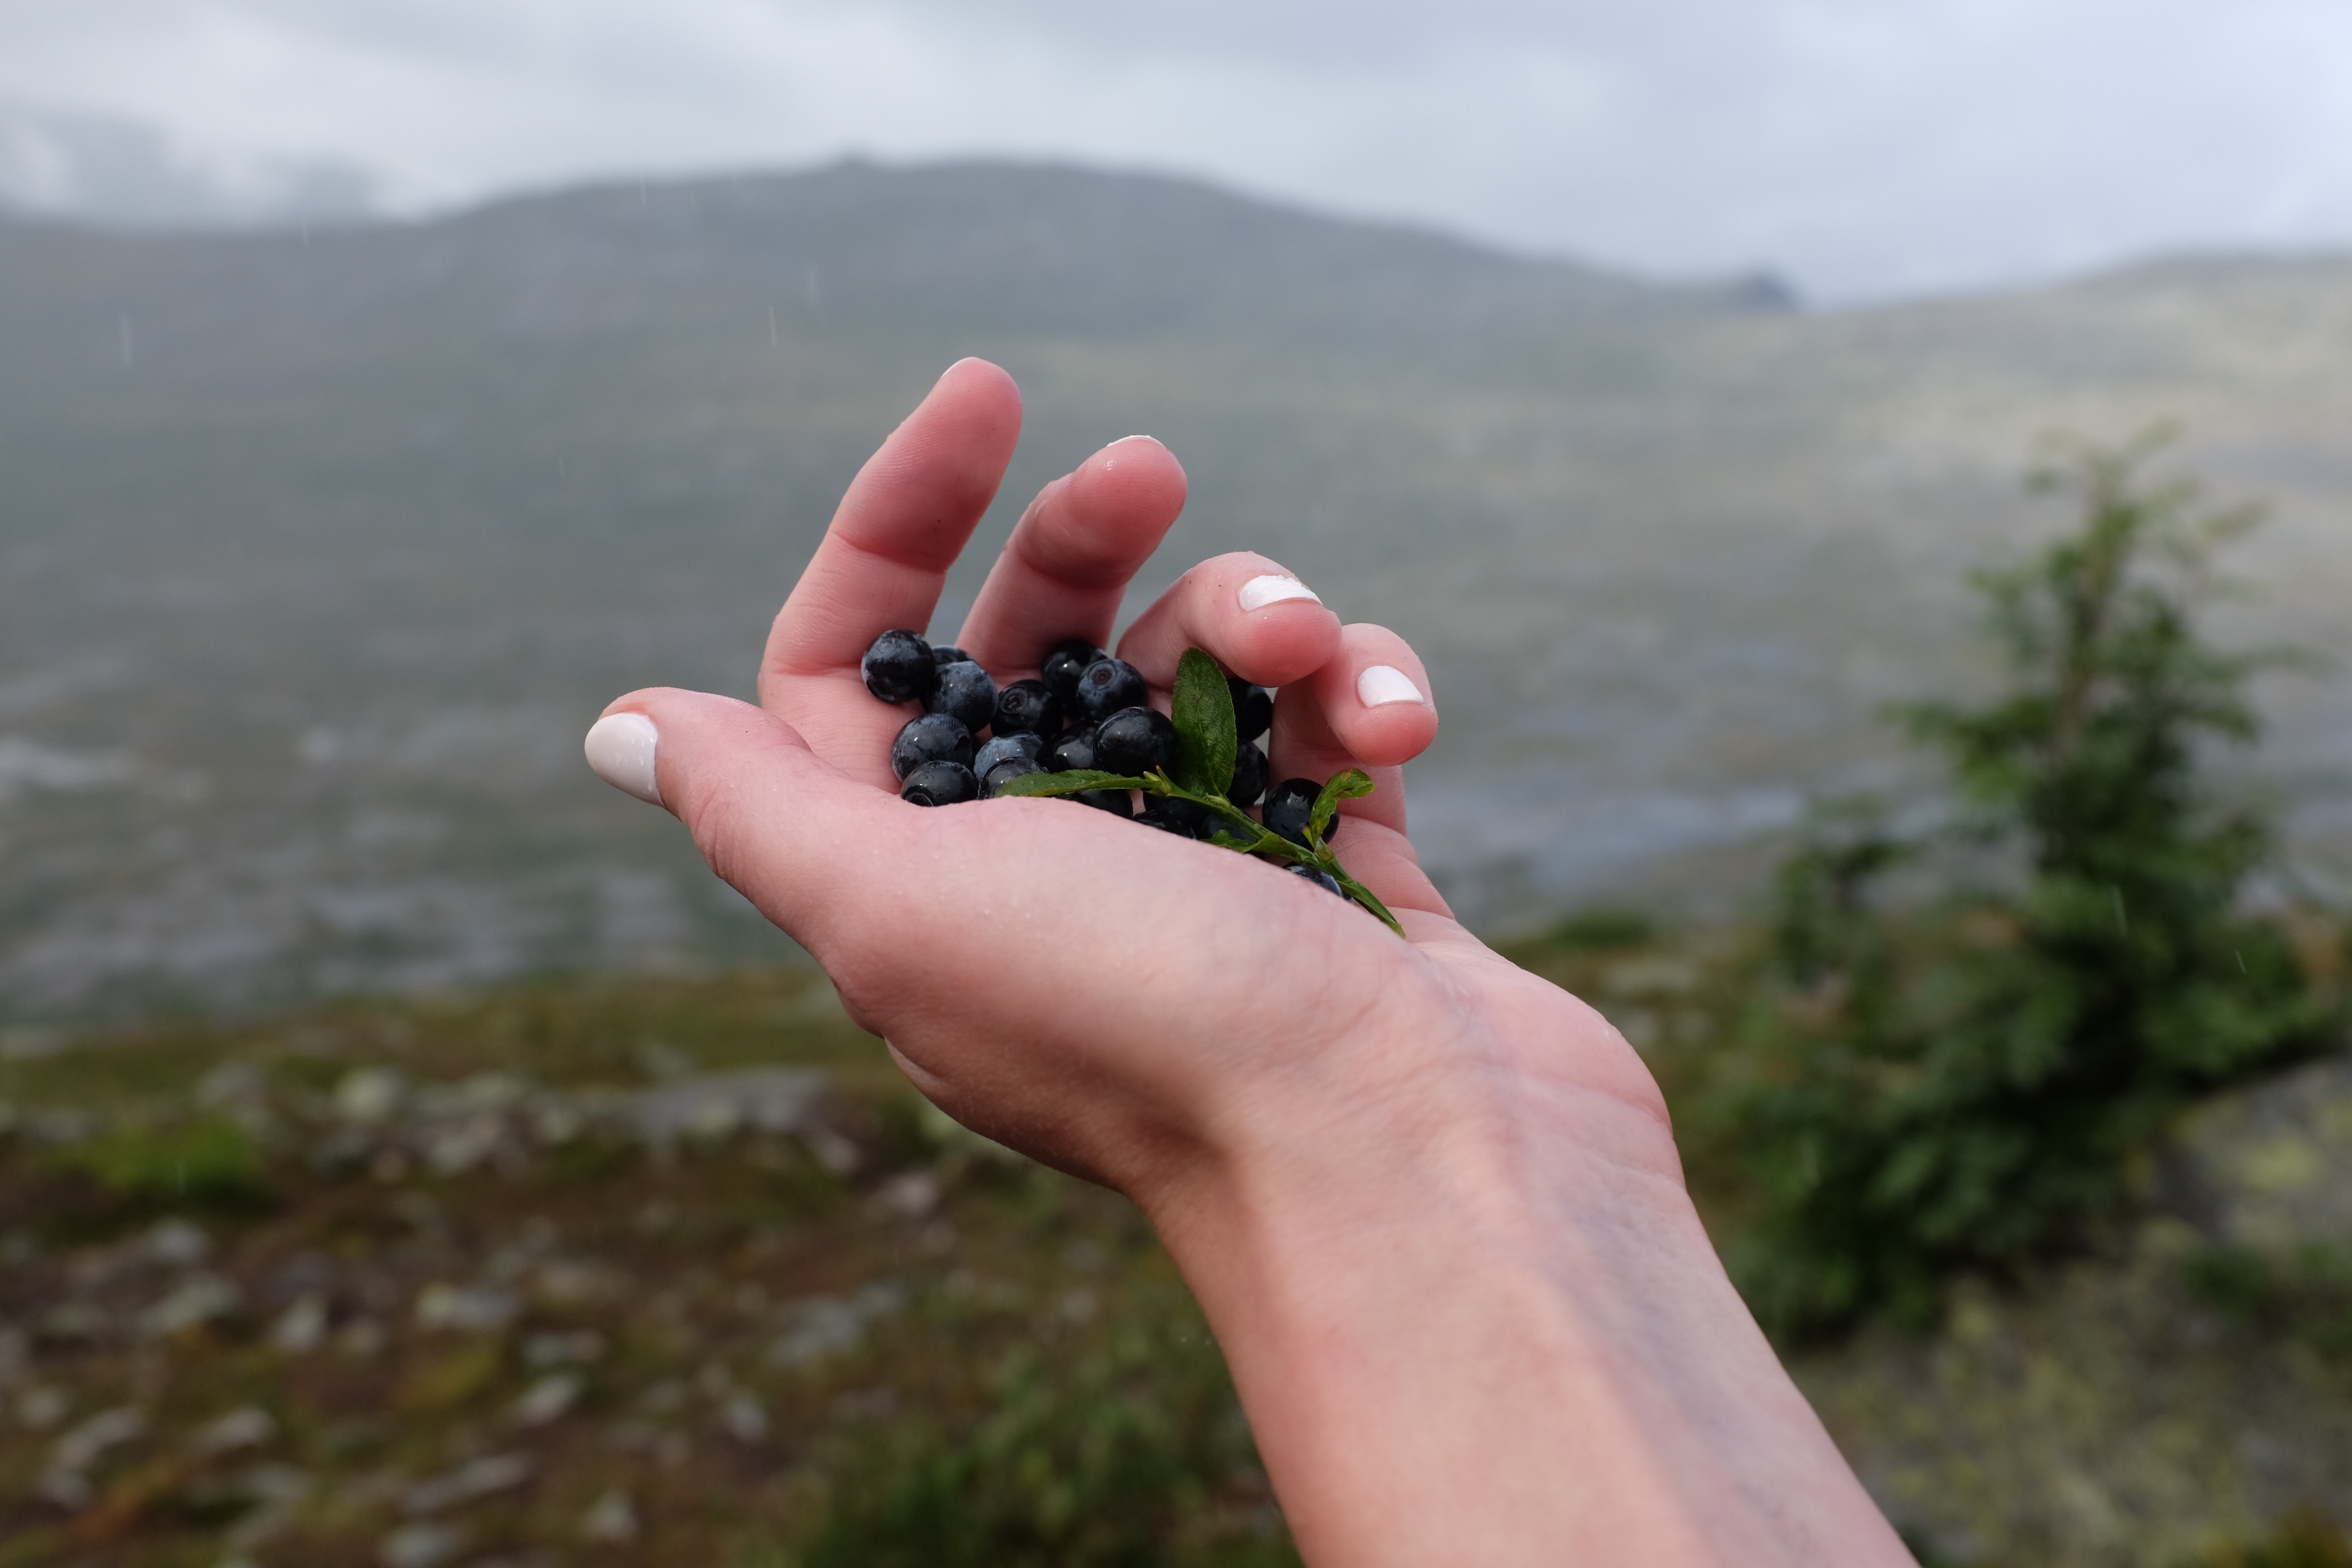
hand, nature, grass, rock, leaf, flower, leg, finger, green, soil, flora